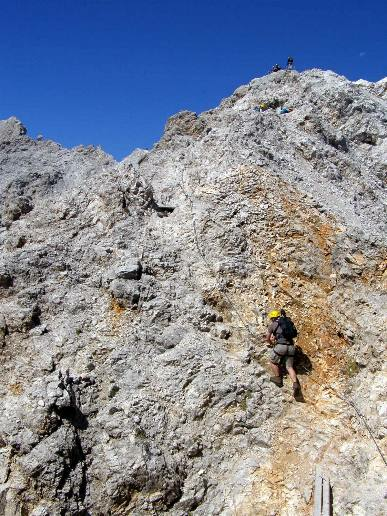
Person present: Yes